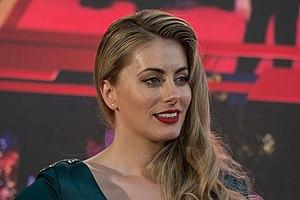
Catalina Isabel Palacios Galindo, est une actrice, chanteuse et animatrice de télévision chilienne.